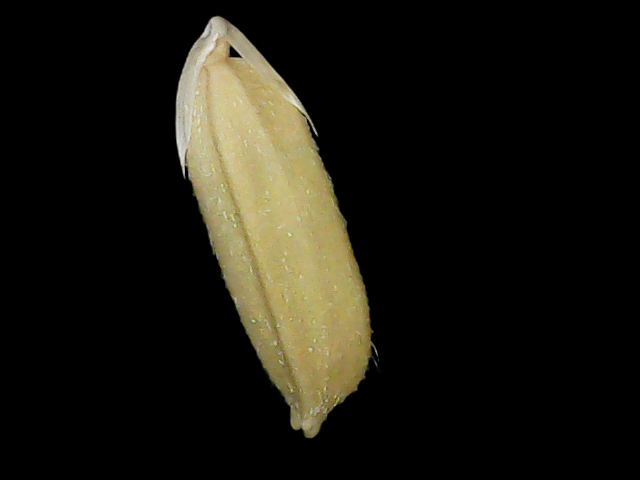
Rice variety: Br23